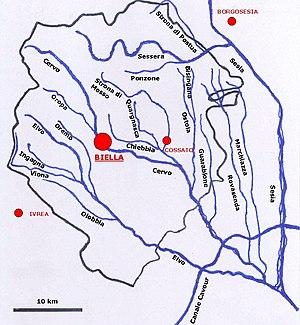
L'hydrographie de la province de Biella décrit la distribution des eaux superficielles dans la province de Biella, en Italie. Ces eaux comprennent les bassins du Cervo et du Sessera, tous deux affluents du Sesia. Elle s'intéresse également à quelques autres zones du sud-ouest de la province de Biella qui sont, pour leur part, tributaires de la Doire Baltée. Dans cette zone se trouve le principal point d'eau naturelle de la province, le lac de Viverone. Aux cours d'eau naturels s'ajoutent en plaine divers canaux d'irrigation construits principalement en support à la riziculture.